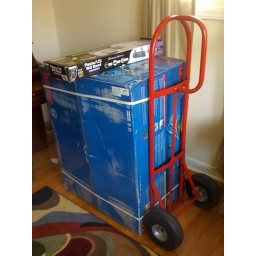
Today's tasks... Assemble the table saw and wall mount the tv in the bedroom. #omgtestosterone